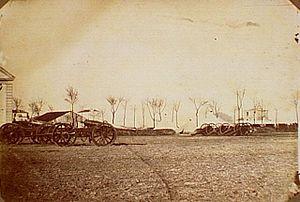
Le parc Montsouris est un jardin public situé dans le quartier du même nom, dans le sud de Paris, dans le 14ᵉ arrondissement. Pendant méridional du parc des Buttes-Chaumont, ce parc à l'anglaise aménagé à la fin du XIXᵉ siècle s'étend sur 15 hectares. Le parc abrite un grand nombre d'espèces d'oiseaux. Il y est planté de nombreux arbres.